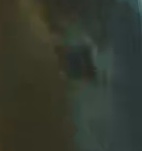
Face region: eyes (orbital_tightening_and_eye_area)
Pain indicator: not_present